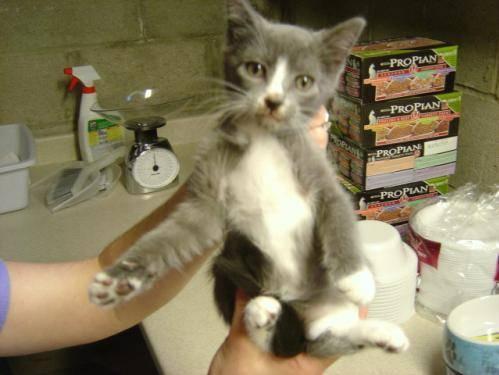
cat